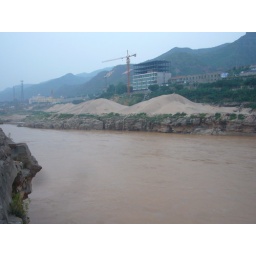
Collecting sand from the Yellow River by simply spraying water